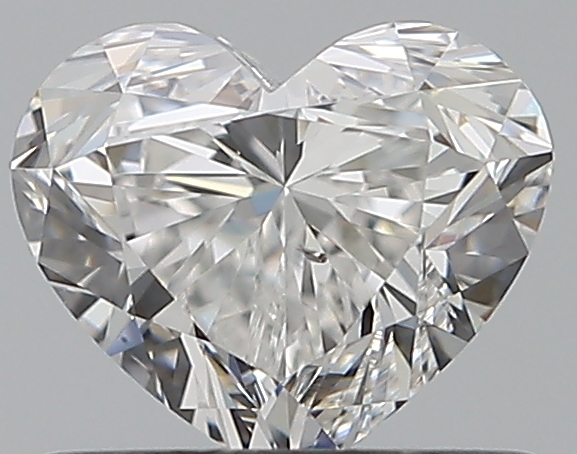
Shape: heart
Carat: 0.7
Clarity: SI1
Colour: F
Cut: EX
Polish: EX
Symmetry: VG
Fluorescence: N
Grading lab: GIA
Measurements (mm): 5.14 x 6.11 x 3.69